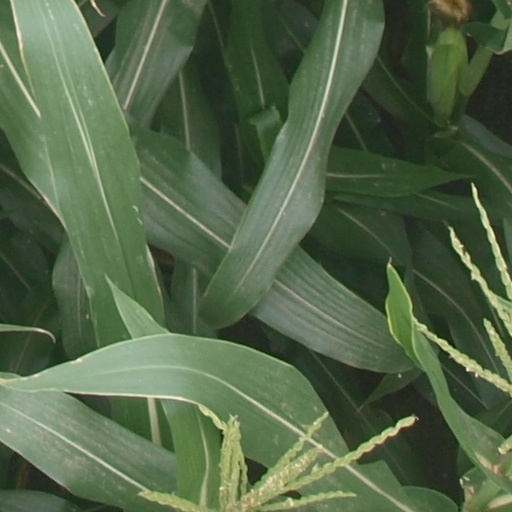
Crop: maize; corn